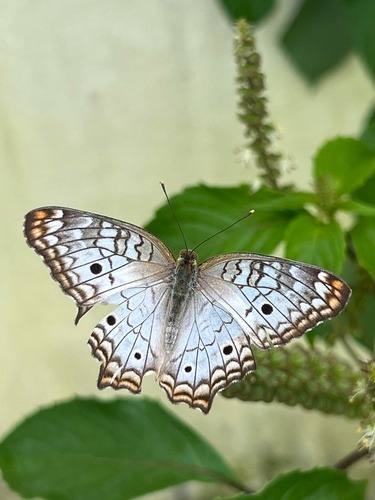
Scientific name: Anartia jatrophae
Common name: White peacock
Family: Nymphalidae
Order: Lepidoptera
Pollinator type: Primary pollinator
Habitat: Gardens, parks, and open areas
Geographic range: Southern United States to Argentina
Conservation status: Least Concern